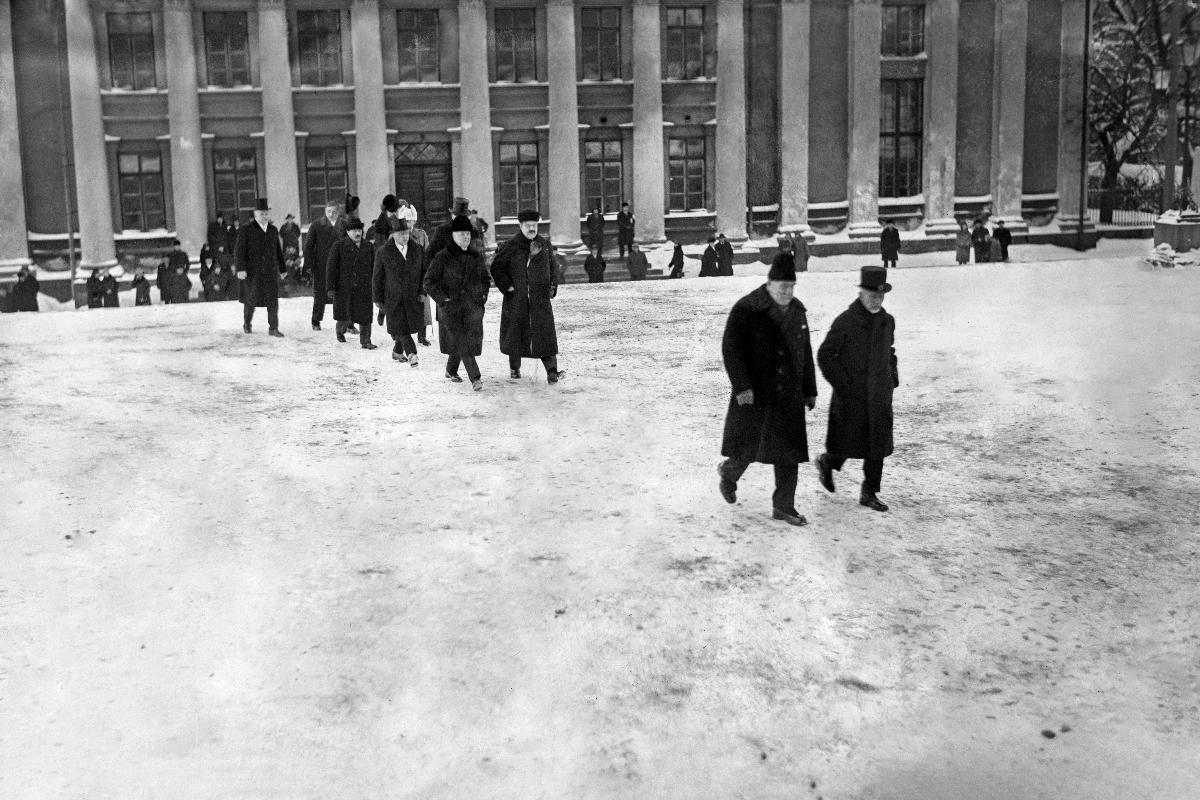
Valtiopäivien avajaisten juhlajumalanpalvelus
Festgudstjänst vid riksdagens öppnande; Ceremonial service in the occasion of opening the Parliament,
sisällön kuvaus: Valtiopäivien avajaisten juhlajumalanpalvelus Helsingin Nikolainkirkossa 2.2.1931. content description: Ceremonial service in the occasion of opening the Parliament at Nikolay Church in helsinki 2.2.1931. innehållsbeskrivning: Riksdagens festgudstjänst i Nikolaj kyrkan i Helsingfors 2.2.1931.
Kuvaaja: Sundström, Hugo, kuvaaja
Vuosi: 1931
Paikka: Suomi, Uusimaa, Helsinki
Aiheet: eduskunta (parlamentit); avajaiset; jumalanpalvelus; poliitikot; HBL; parliament; politics; opening; service; politicians; openings (celebrations); service (religion); riksdagen; politik; öppnande; gudstjänst; politiker; öppningsceremonier